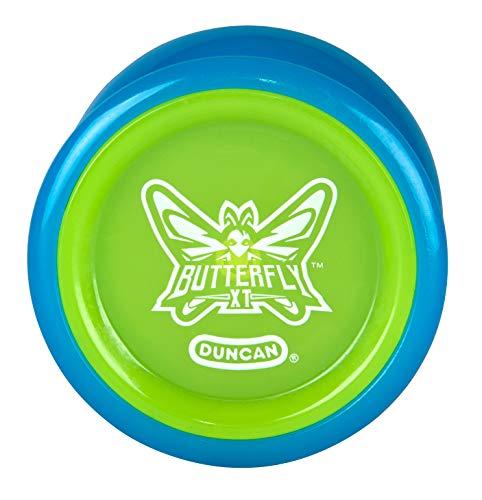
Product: Duncan Toys Butterfly XT Yo Yo with Ball Bearing Axle (Colors may vary)
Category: Toys & Games | Sports & Outdoor Play | Yo-yos
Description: BALL BEARING AXLE FOR LONG SPINS: The Butterfly XT features a ball-bearing axle, offering 10x the spin time of the original Duncan Butterfly Yo-Yo.
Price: $4.99
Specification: ProductDimensions:2x2x2inches|ItemWeight:0.8ounces|ShippingWeight:0.8ounces(Viewshippingratesandpolicies)|DomesticShipping:ItemcanbeshippedwithinU.S.|InternationalShipping:ThisitemcanbeshippedtoselectcountriesoutsideoftheU.S.LearnMore|ASIN:B00BWJK0KS|Itemmodelnumber:3514XP|Manufacturerrecommendedage:6-10years